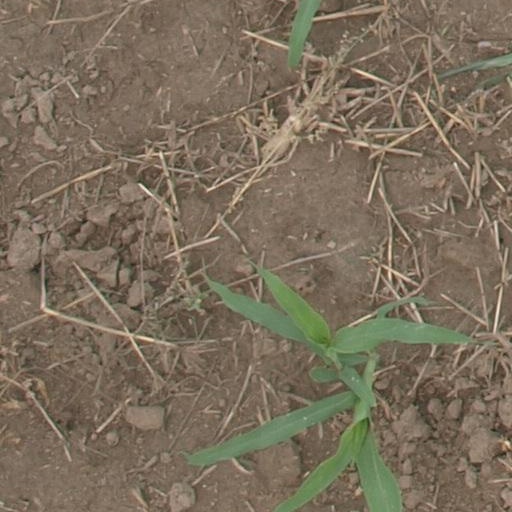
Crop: maize; corn